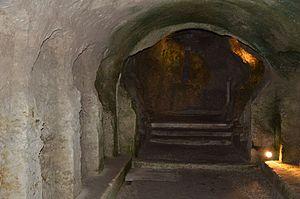
Crypte de l'église monolithe Saint-Jean d'Aubeterre
Aubeterre-sur-Dronne est une commune du Sud-Ouest de la France, située dans le département de la Charente.